Guerrero Maya Jr.

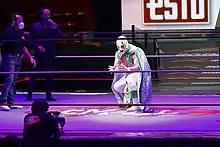
Guerrero Maya Jr. posing in the ring at a CMLL show in July 2020

On November 16, Atlantis announced that he was officially forming a stable named "Los Reyes de la Atlantida" ("The Kings of the Atlantis") with Delta and Guerrero Maya Jr. During the press conference to announce the new group the announcement was interrupted by Shocker, angry that his team had turned to Atlantis instead of him and introduced his own trio, consisting of himself and two new characters Titán and Tritón. The storyline with "Los Reyes" was dropped only a few weeks later, when Shocker was taken off the shows for personal reasons. On December 16, "Los Reyes de la Atlantida" defeated "Los Invasores" (Olímpico, Psicosis II and Volador Jr.) to win the Mexican National Trios Championship at CMLL's "Sin Piedad" show. In early 2012 Guerrero Maya Jr. competed in his first "Torneo Nacional de Parejas Increibles", teaming up with "rudo" ("Bad guy") Euforia but lost in the first round to the team of Máscara Dorada and Volador Jr. On June 22, 2012 "Los Reyes de la Atlantida" lost the title to "Los Depredadores del Aire" (Black Warrior, Mr. Águila and Volador Jr.). On October 30, "Los Reyes de la Atlantida" regained the Mexican National Trios Championship from "Los Depredadores del Aire". They lost the title to the "Los Invasores" team of Kraneo, Mr. Águila and Psicosis II on December 16, 2012. A few days later, on December 25, 2012 Guerrero Maya Jr. unsuccessfully challenged Negro Casas for the NWA Historic Welterweight Championship on a Christmas show in Arena Mexico after defeating Casas in a series of matches leading up to the show. In early 2013 Guerrero Maya Jr. and Negro Casas were teamed up for the 2013 "CMLL Torneo Nacional de Parejas Increibles", a tournament where the concept was that rivals or at least wrestlers from opposite sides of the "tecnico"/"rudo" divide. The team lost in the first round to eventual tournament winners La Sombra and Volador Jr. In March, 2013 Guerrero Maya Jr. was announced as participating in the 2013 "En Busca de un Ídolo" ("In search of an Idol") tournament. When the official details of the tournament was revealed in early May, Guerrero Maya Jr. had been removed as a competitor. On November 3, Maya and Delta defeated "La Fiebre Amarilla" (Namajague and Okumura) to win the CMLL Arena Coliseo Tag Team Championship. On February 9, 2014, Maya and Delta defended CMLL Arena Coliseo Tag Team Championship against Tiger and Puma King. Guerrero Maya Jr.'s reign with the Arena Coliseo Tag Team Championship ended over 400 days later when the team lost to "La Comando Caribeño" ("The Caribbean Commando"; Misterioso Jr. and Sagrado) on February 28, 2015. On April 26, 2015, "Los Reyes de la Atlantida" won the Mexican National Trios Championship for a record-breaking third time by defeating "La Peste Negra" (El Felino, Mr. Niebla and Negro Casas).